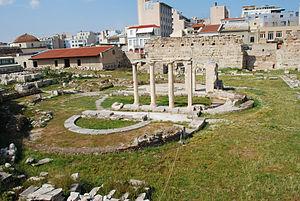
Athènes